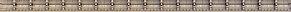
L'emplacement des noms sur la tour